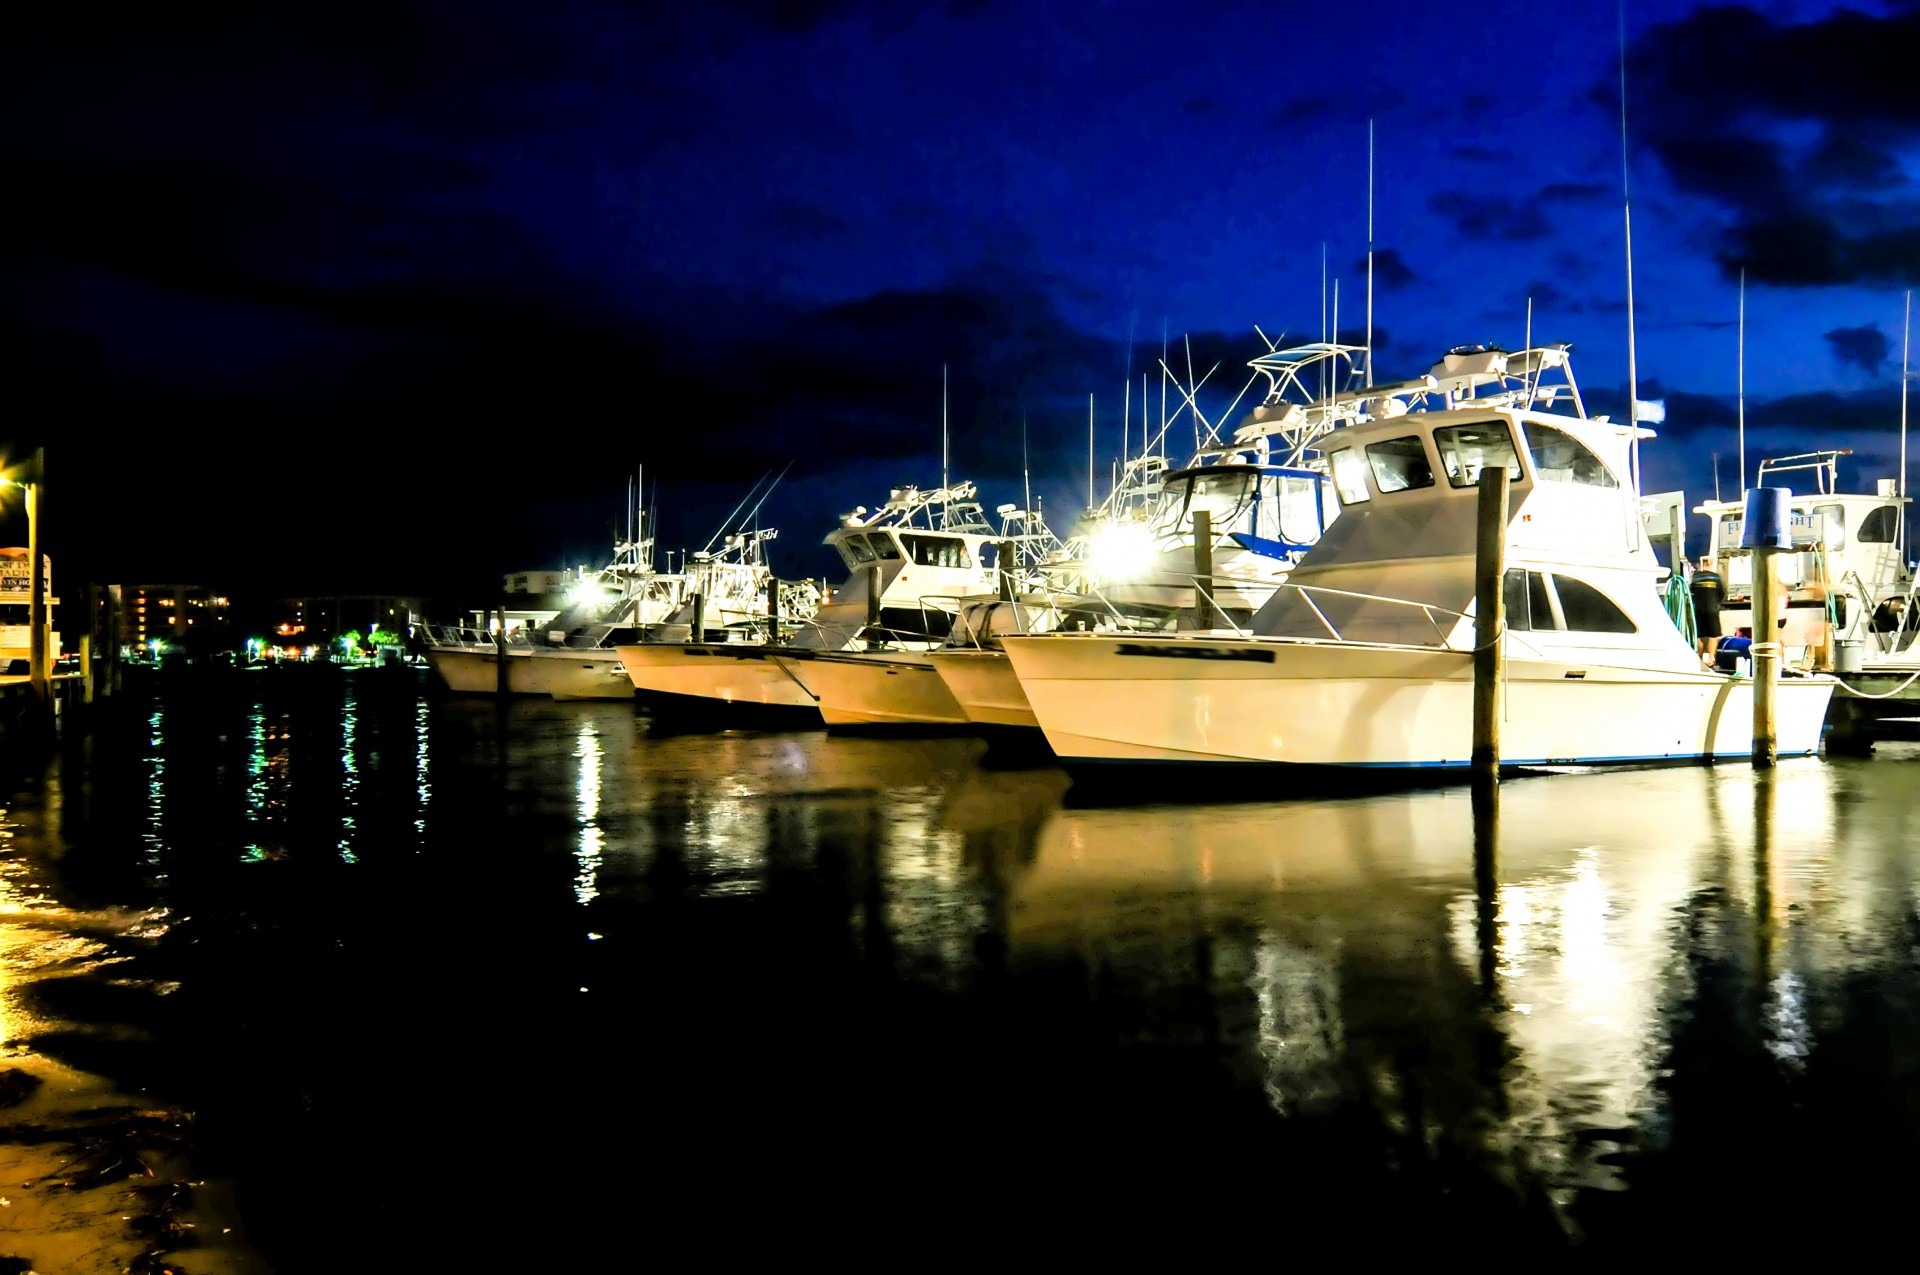
sea, ocean, dock, boat, night, pier, recreation, dusk, clear, pole, line, reflection, vehicle, mast, color, harbor, blue, marina, float, colorful, docked, nautical, luxury, anchor, navigation, quiet, watercraft, anchored, luxurious, lineup, fishing boats